Question: How many people are in the picture?
Tambaya: Mutane nawa ne a cikin hoton?
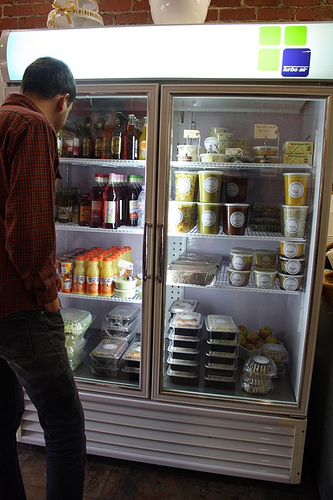
Answer: One.
Amsa: Ɗaya.